Billy Jack Goes to Washington

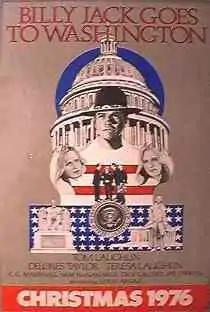
Theatrical release poster

Billy Jack Goes to Washington is a 1977 American political drama film starring Tom Laughlin, the fourth film in the "Billy Jack" series, and although the earlier films saw enormous success, this film did not. The film only had limited screenings upon its release and never saw a general theatrical release, but has since become widely available on DVD. The film is a loose remake of the 1939 Frank Capra film "Mr. Smith Goes to Washington", and is directed by Laughlin under the on-screen pseudonym "T.C. Frank".